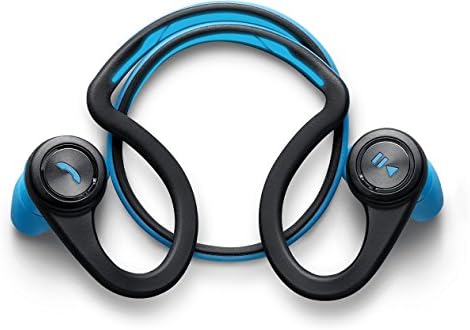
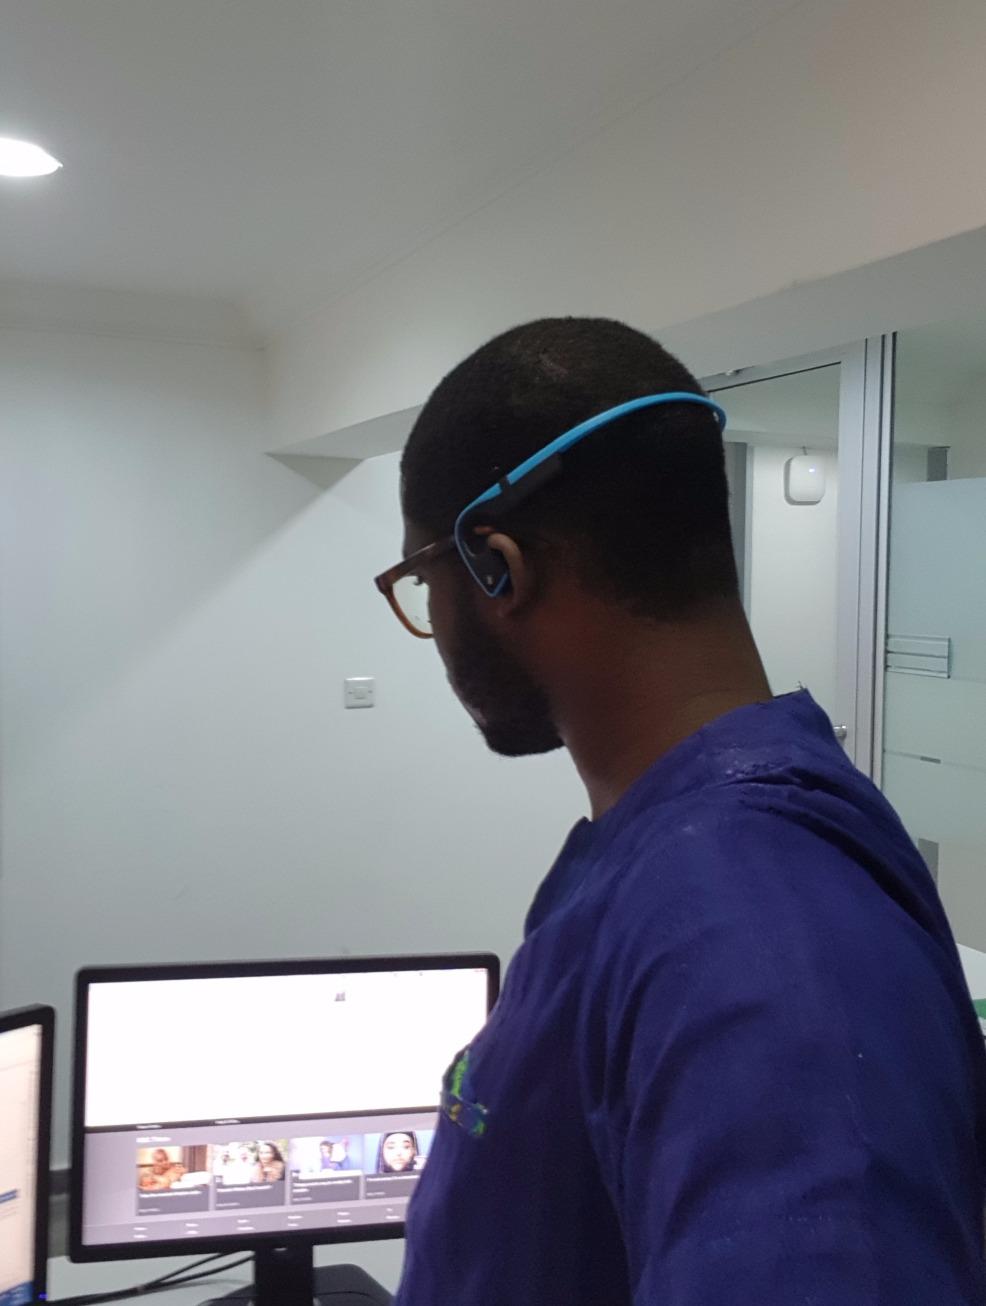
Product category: headphones
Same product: no